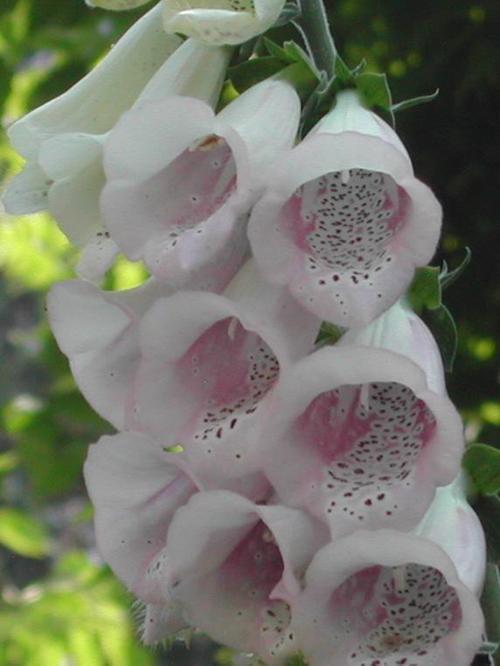
Label: foxglove